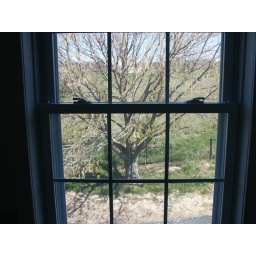
The replacement windows - tempered glass to replace regular glass over the tub - are too small.